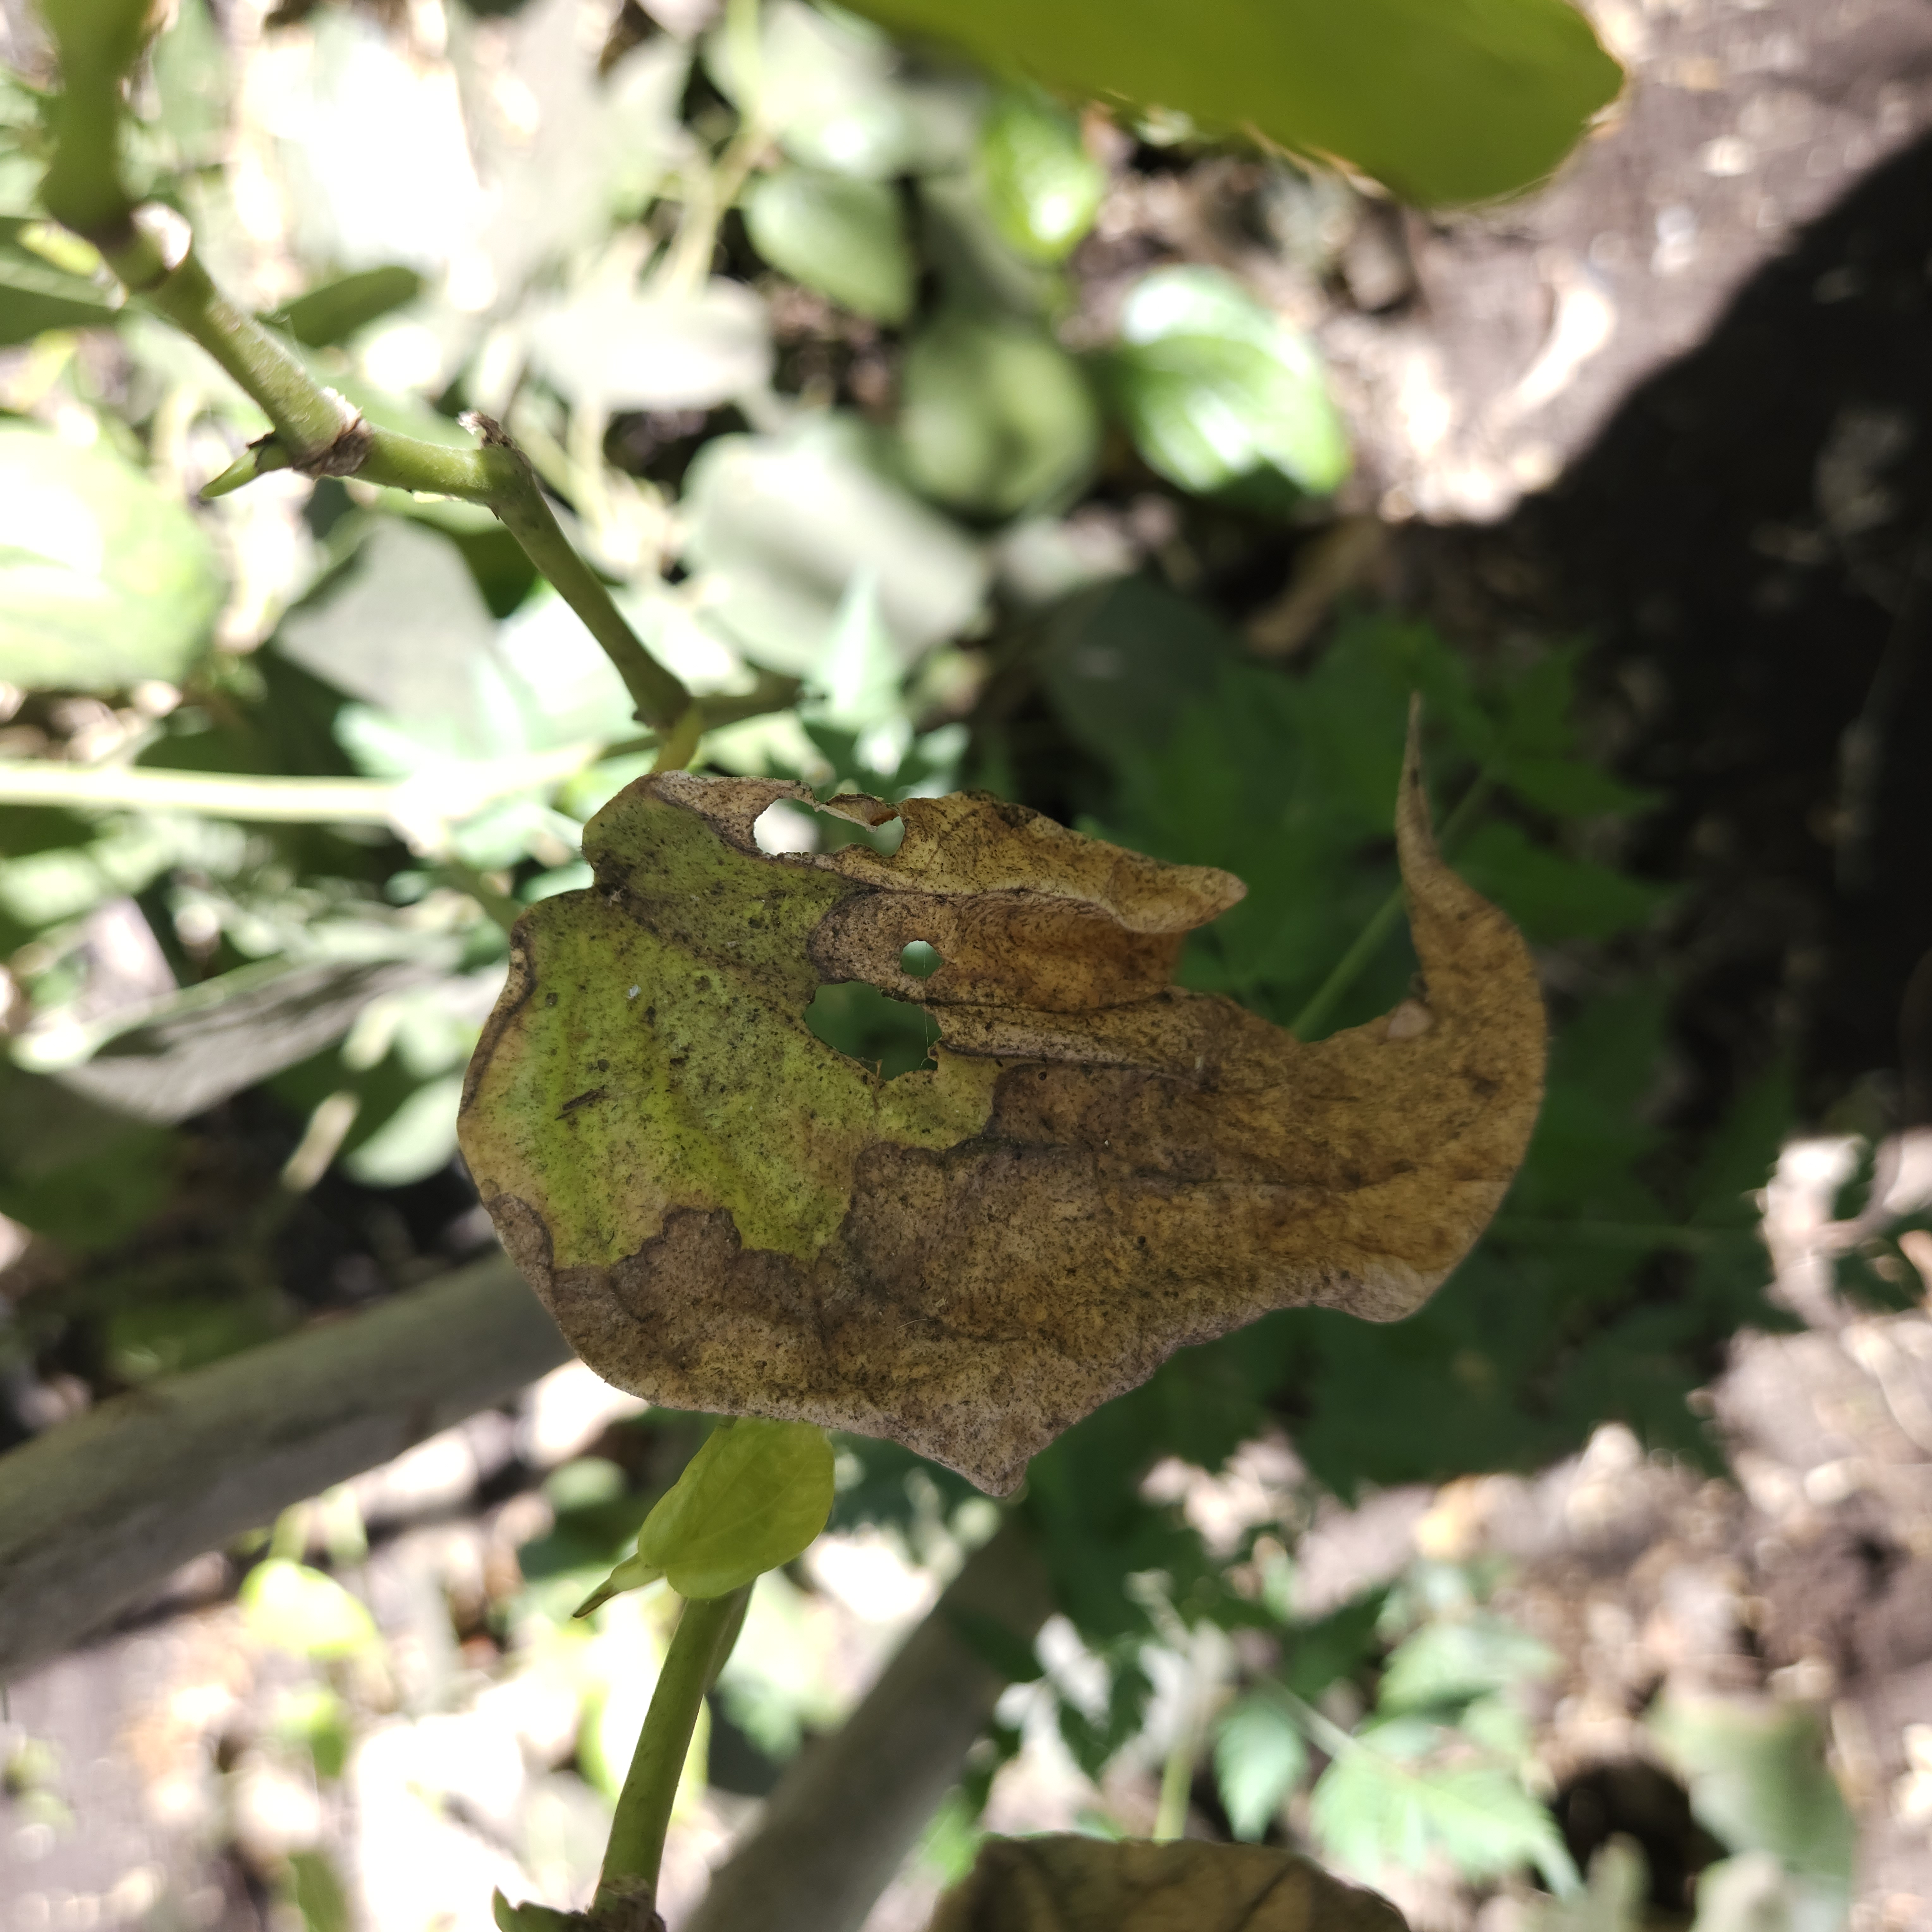
Label: Dried